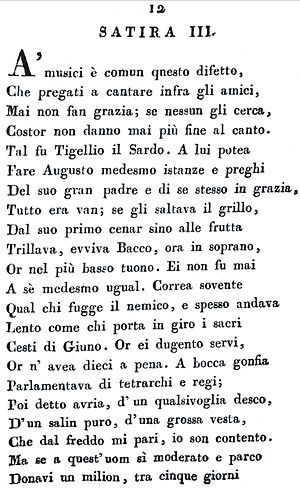
Satire
"""Le satire e l'epistole di Q. Orazio Flacco"", trykt i 1814."
Satire er en kunstnerisk gerne humoristisk genre, der latterliggør og udleverer mennesker – og deres dumhed og unoder. Formålet er at underholde og revse ved at udstille mange former for tåbelighed eller uretfærdighed. Ofte med det formål at forbedre eller bekæmpe de tåbelige menneskers magt.